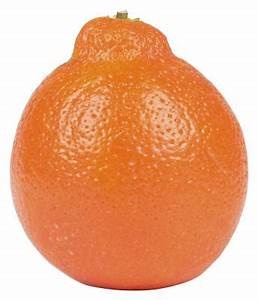
Label: mandarine